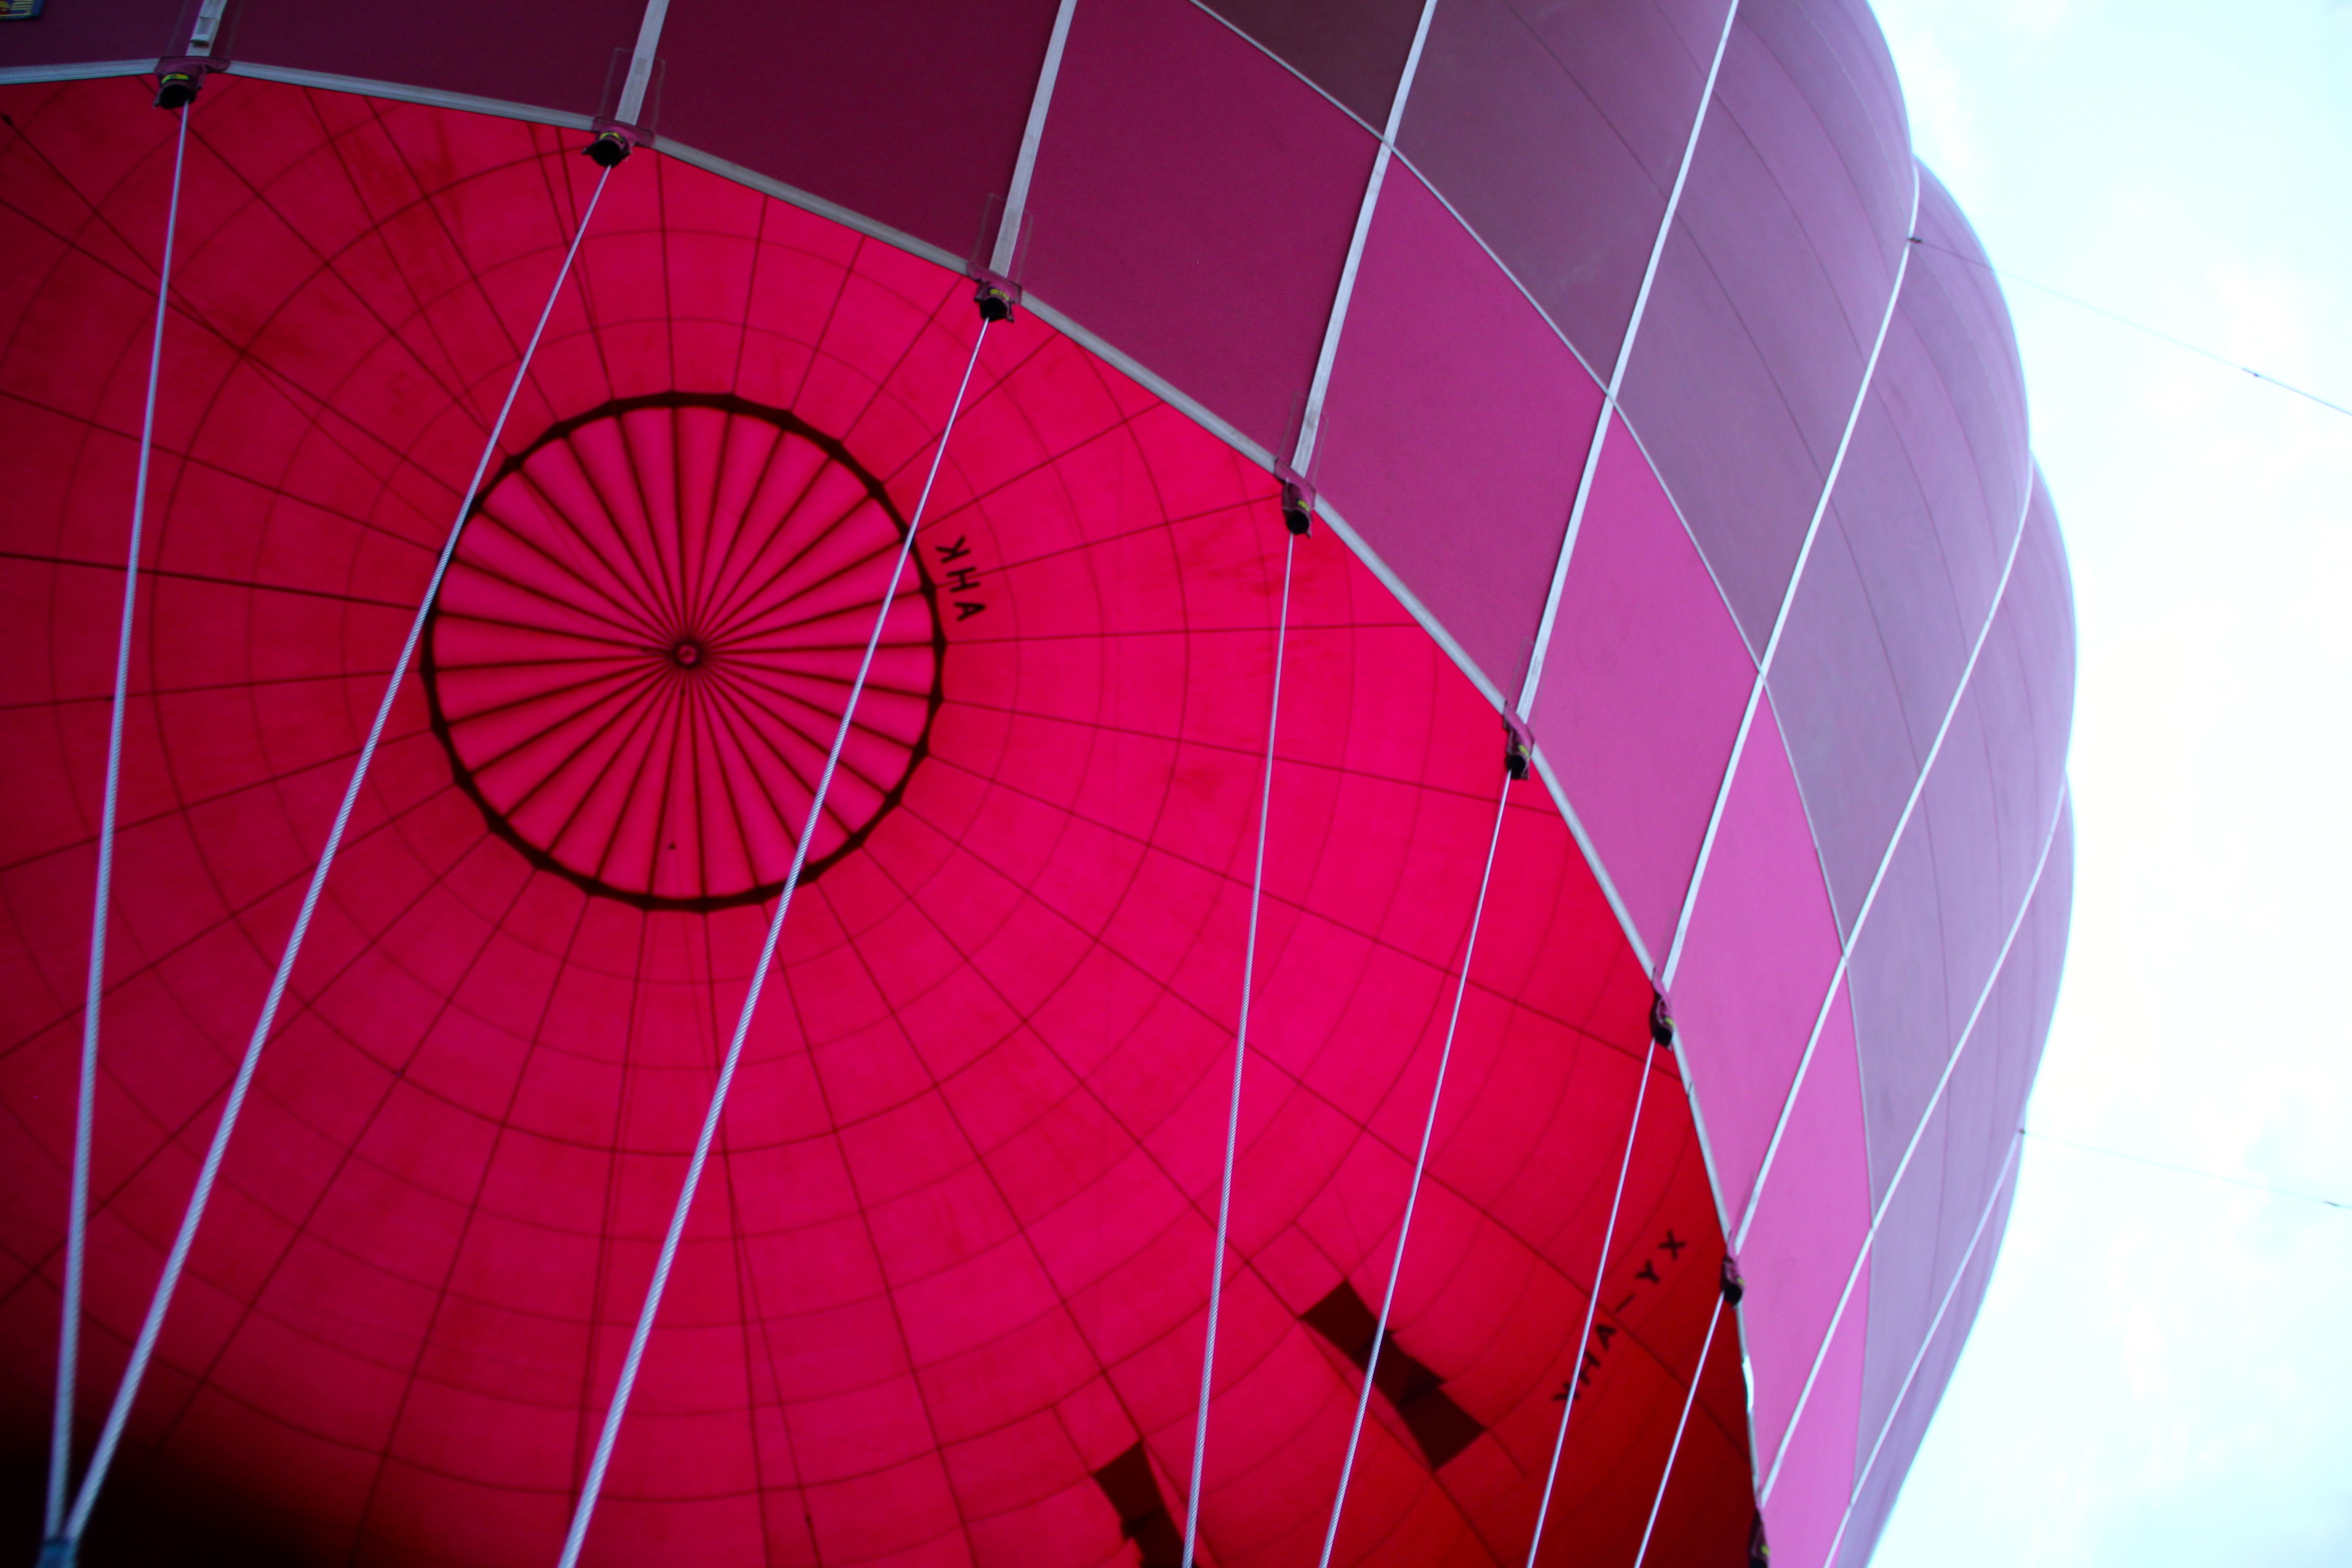
wing, balloon, hot air balloon, aircraft, red, vehicle, fire, circle, symmetry, ballooning, myanmar, hot air ballooning, bagan, hot air balloon ride, hot air balloon rides, atmosphere of earth